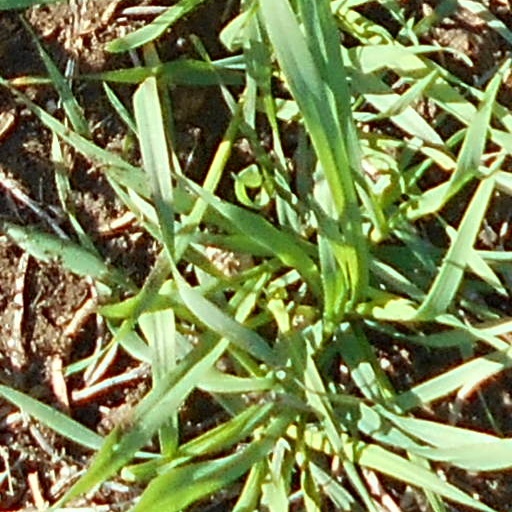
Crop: wheat